Ferdinand I, Holy Roman Emperor

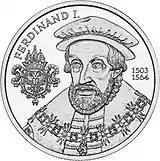
The Renaissance coin

In December 1562, Ferdinand had Archduke Maximilian, his eldest son elected King of the Romans. This was followed with succession in Bohemia, and in 1563, the crown of Hungary.